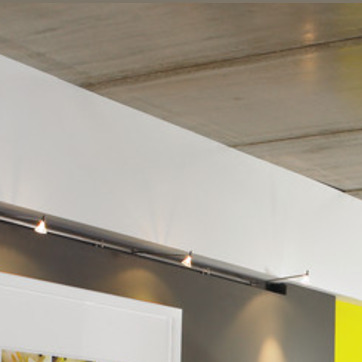
Material: painted